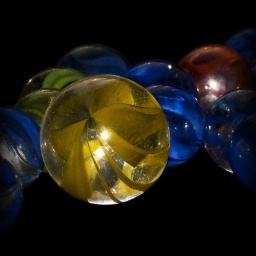
Marbles shot on a big sheet of black mat board sitting in the grass under a 2 o'clock sun in July.